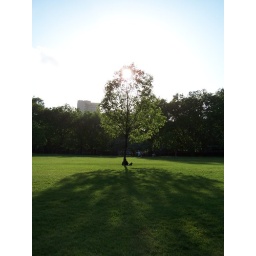
Someone reading a book under a tree